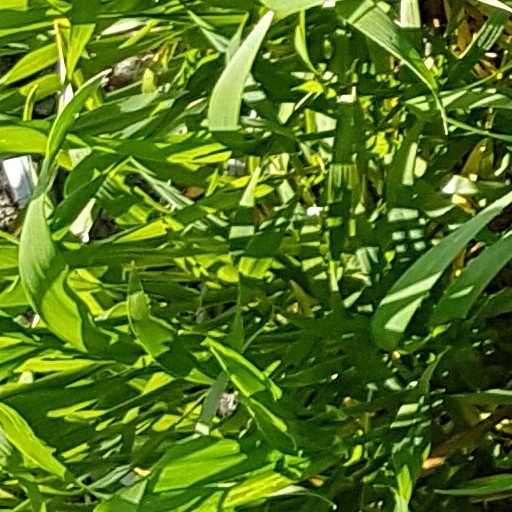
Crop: wheat